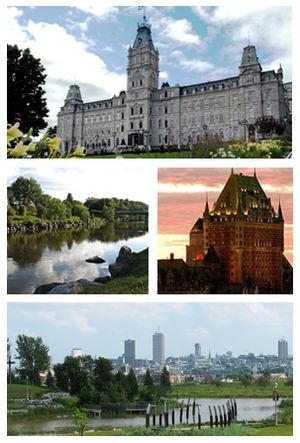
Montage créé spécifiquement pour représenter l'arrondissement La Cité-Limoilou qui possède des paysages très différents d'un endroit à l'autre.